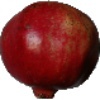
Label: Pomegranate 1